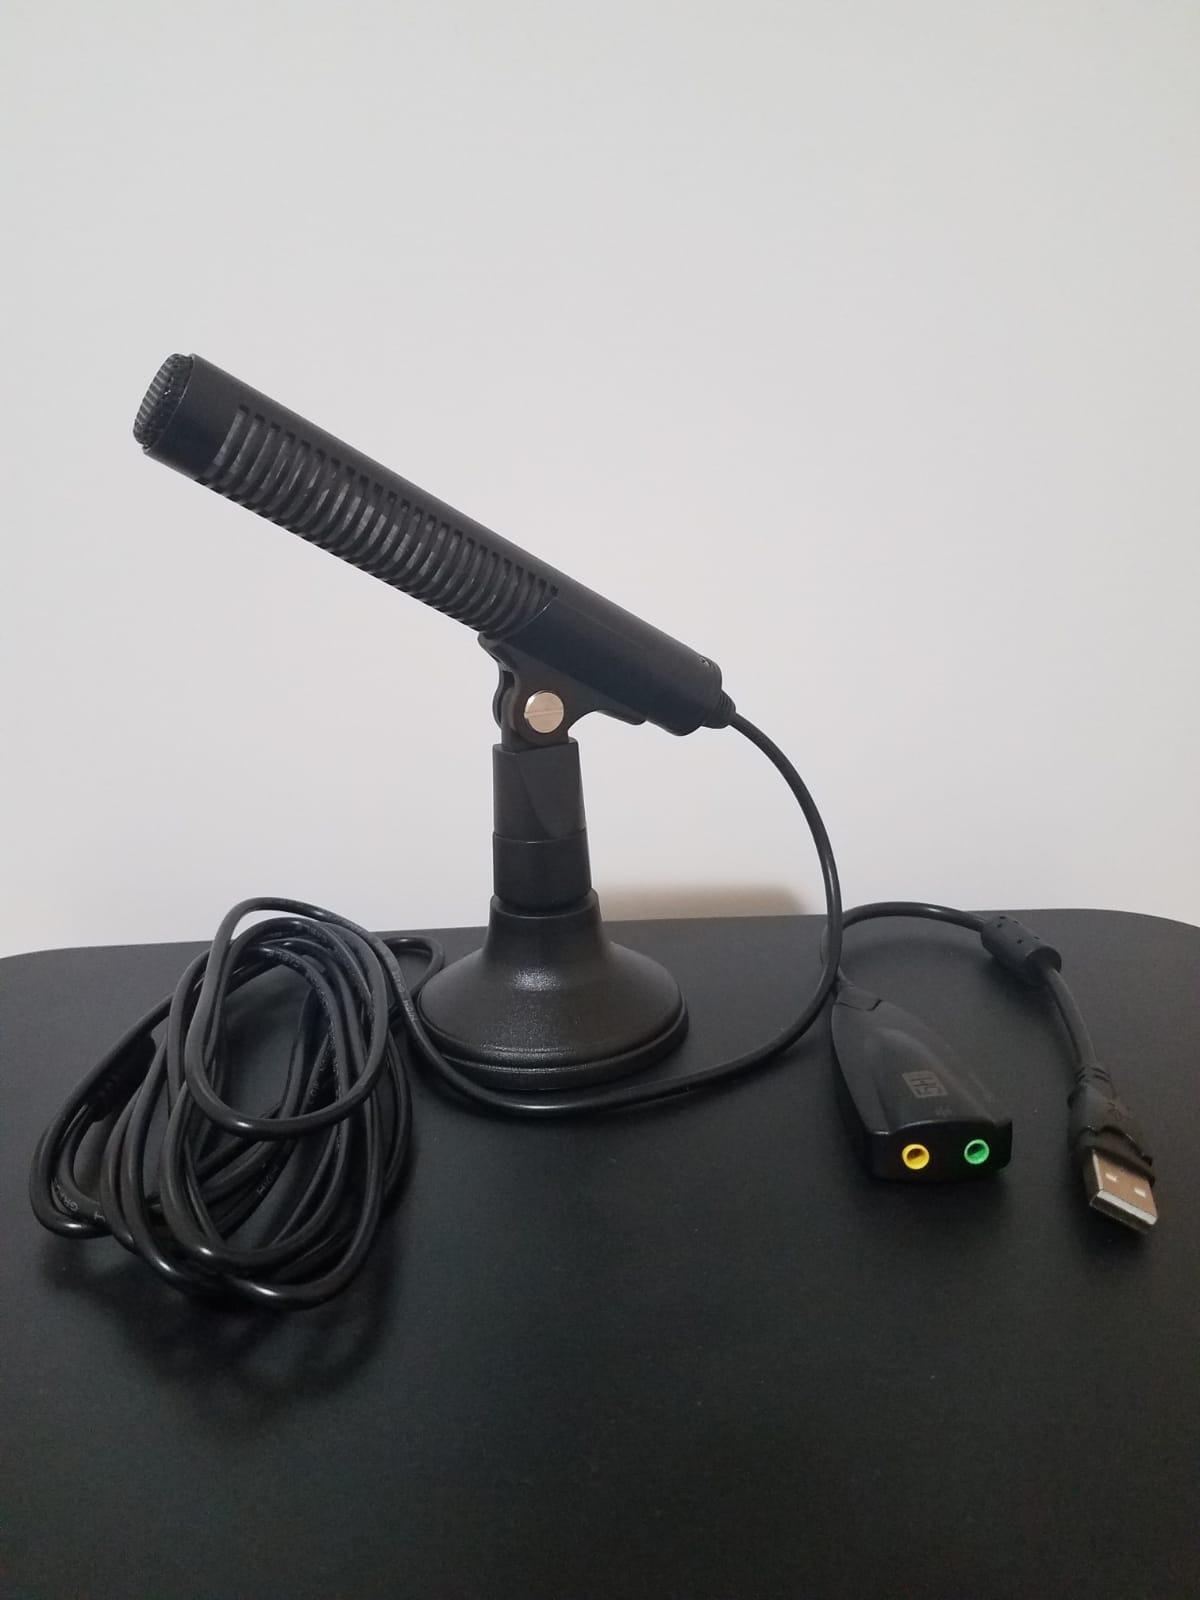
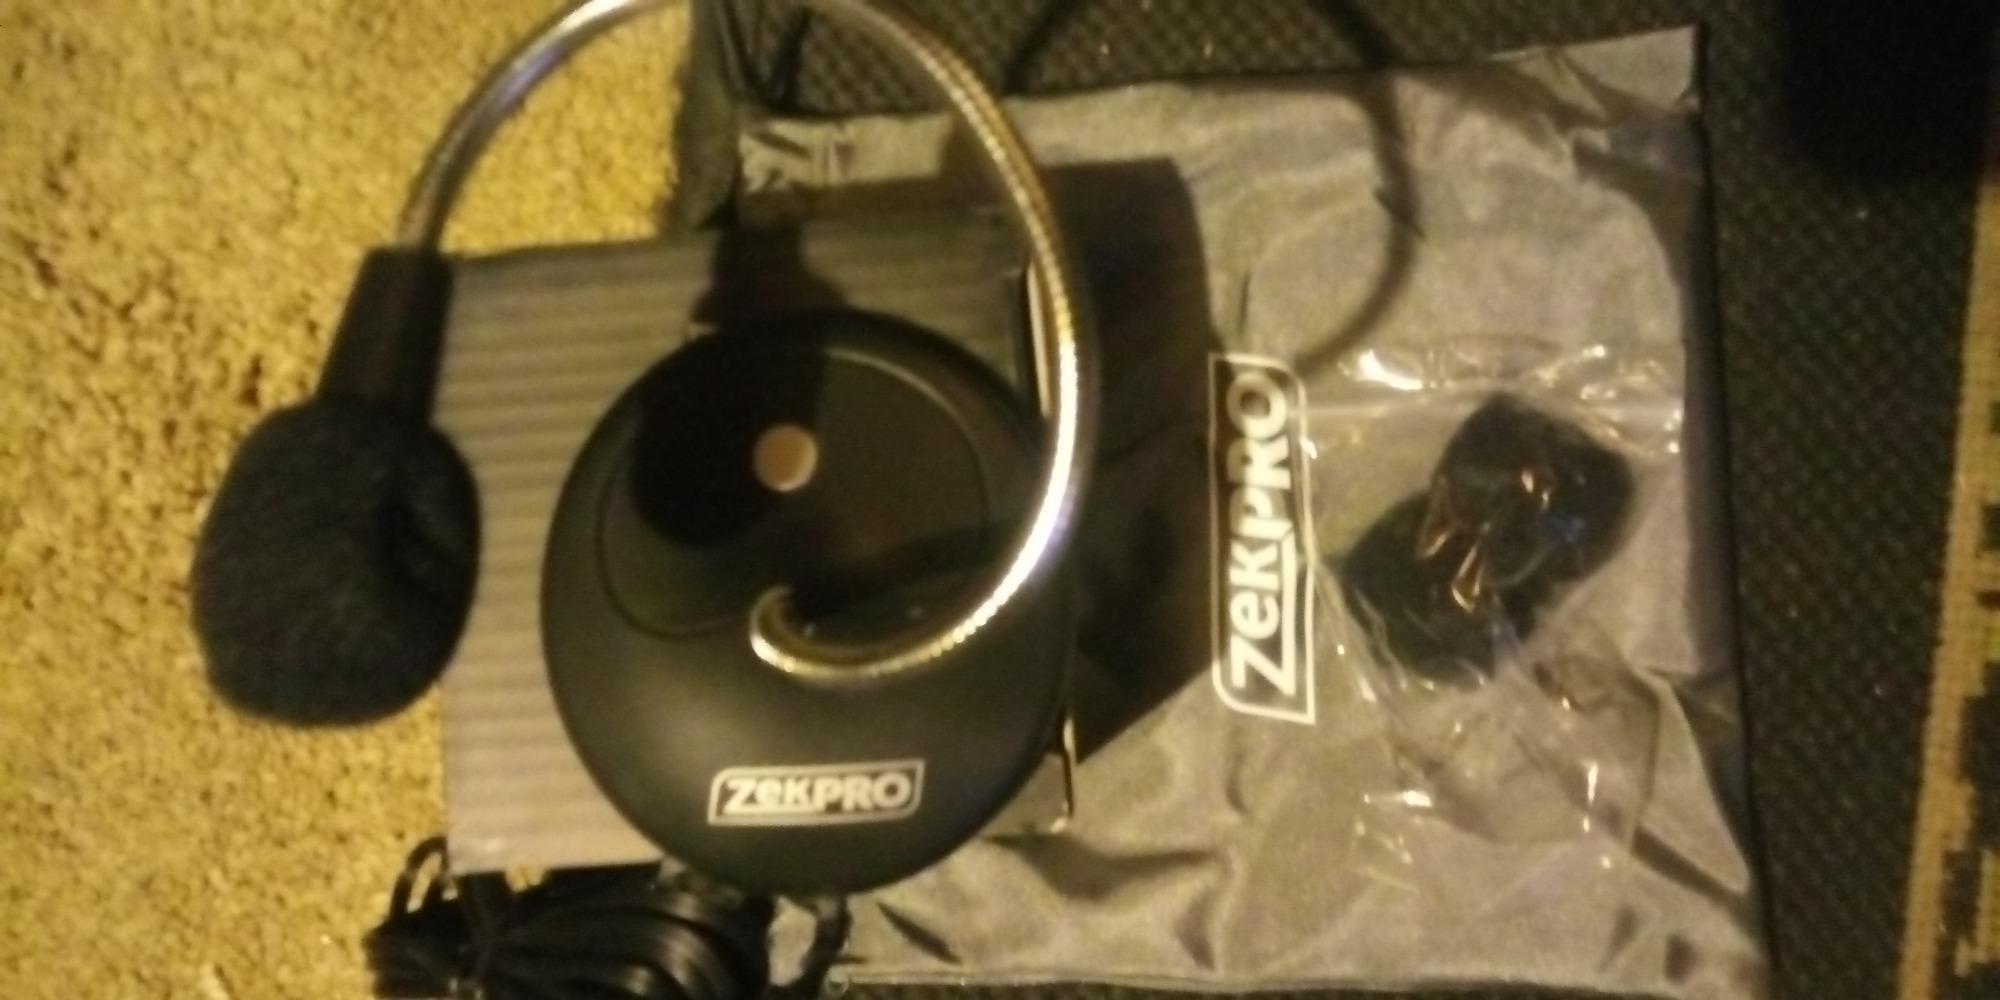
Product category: microphone
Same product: no